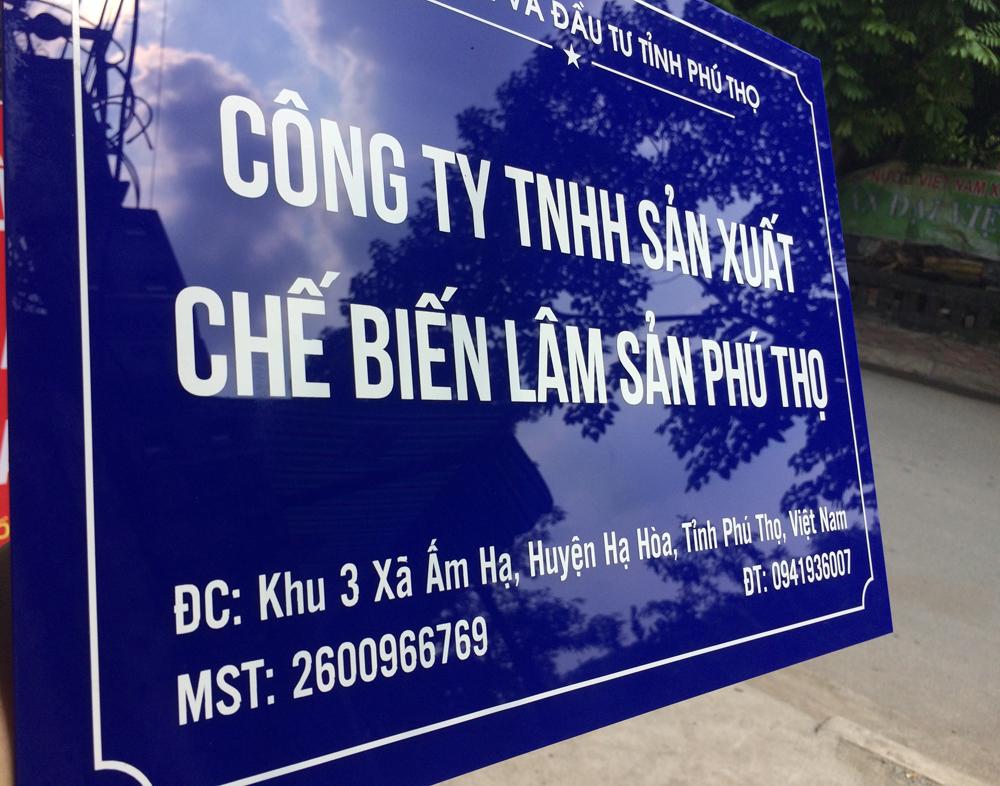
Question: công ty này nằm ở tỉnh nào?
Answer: tỉnh phú thọ